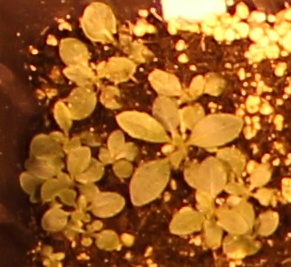
Label: Horseweed